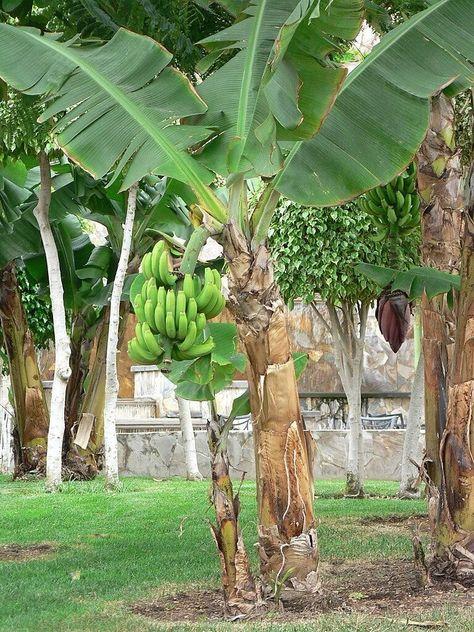
Mkulima ambaye anajishughulisha na bustani ndogondogo za nyumbani amepanda migomba michache na tayari mmoja umetoa ndizi ndogo, anaisubiria ikomae vizuri ili aweze kuichuma kwa matumizi yake na familia.